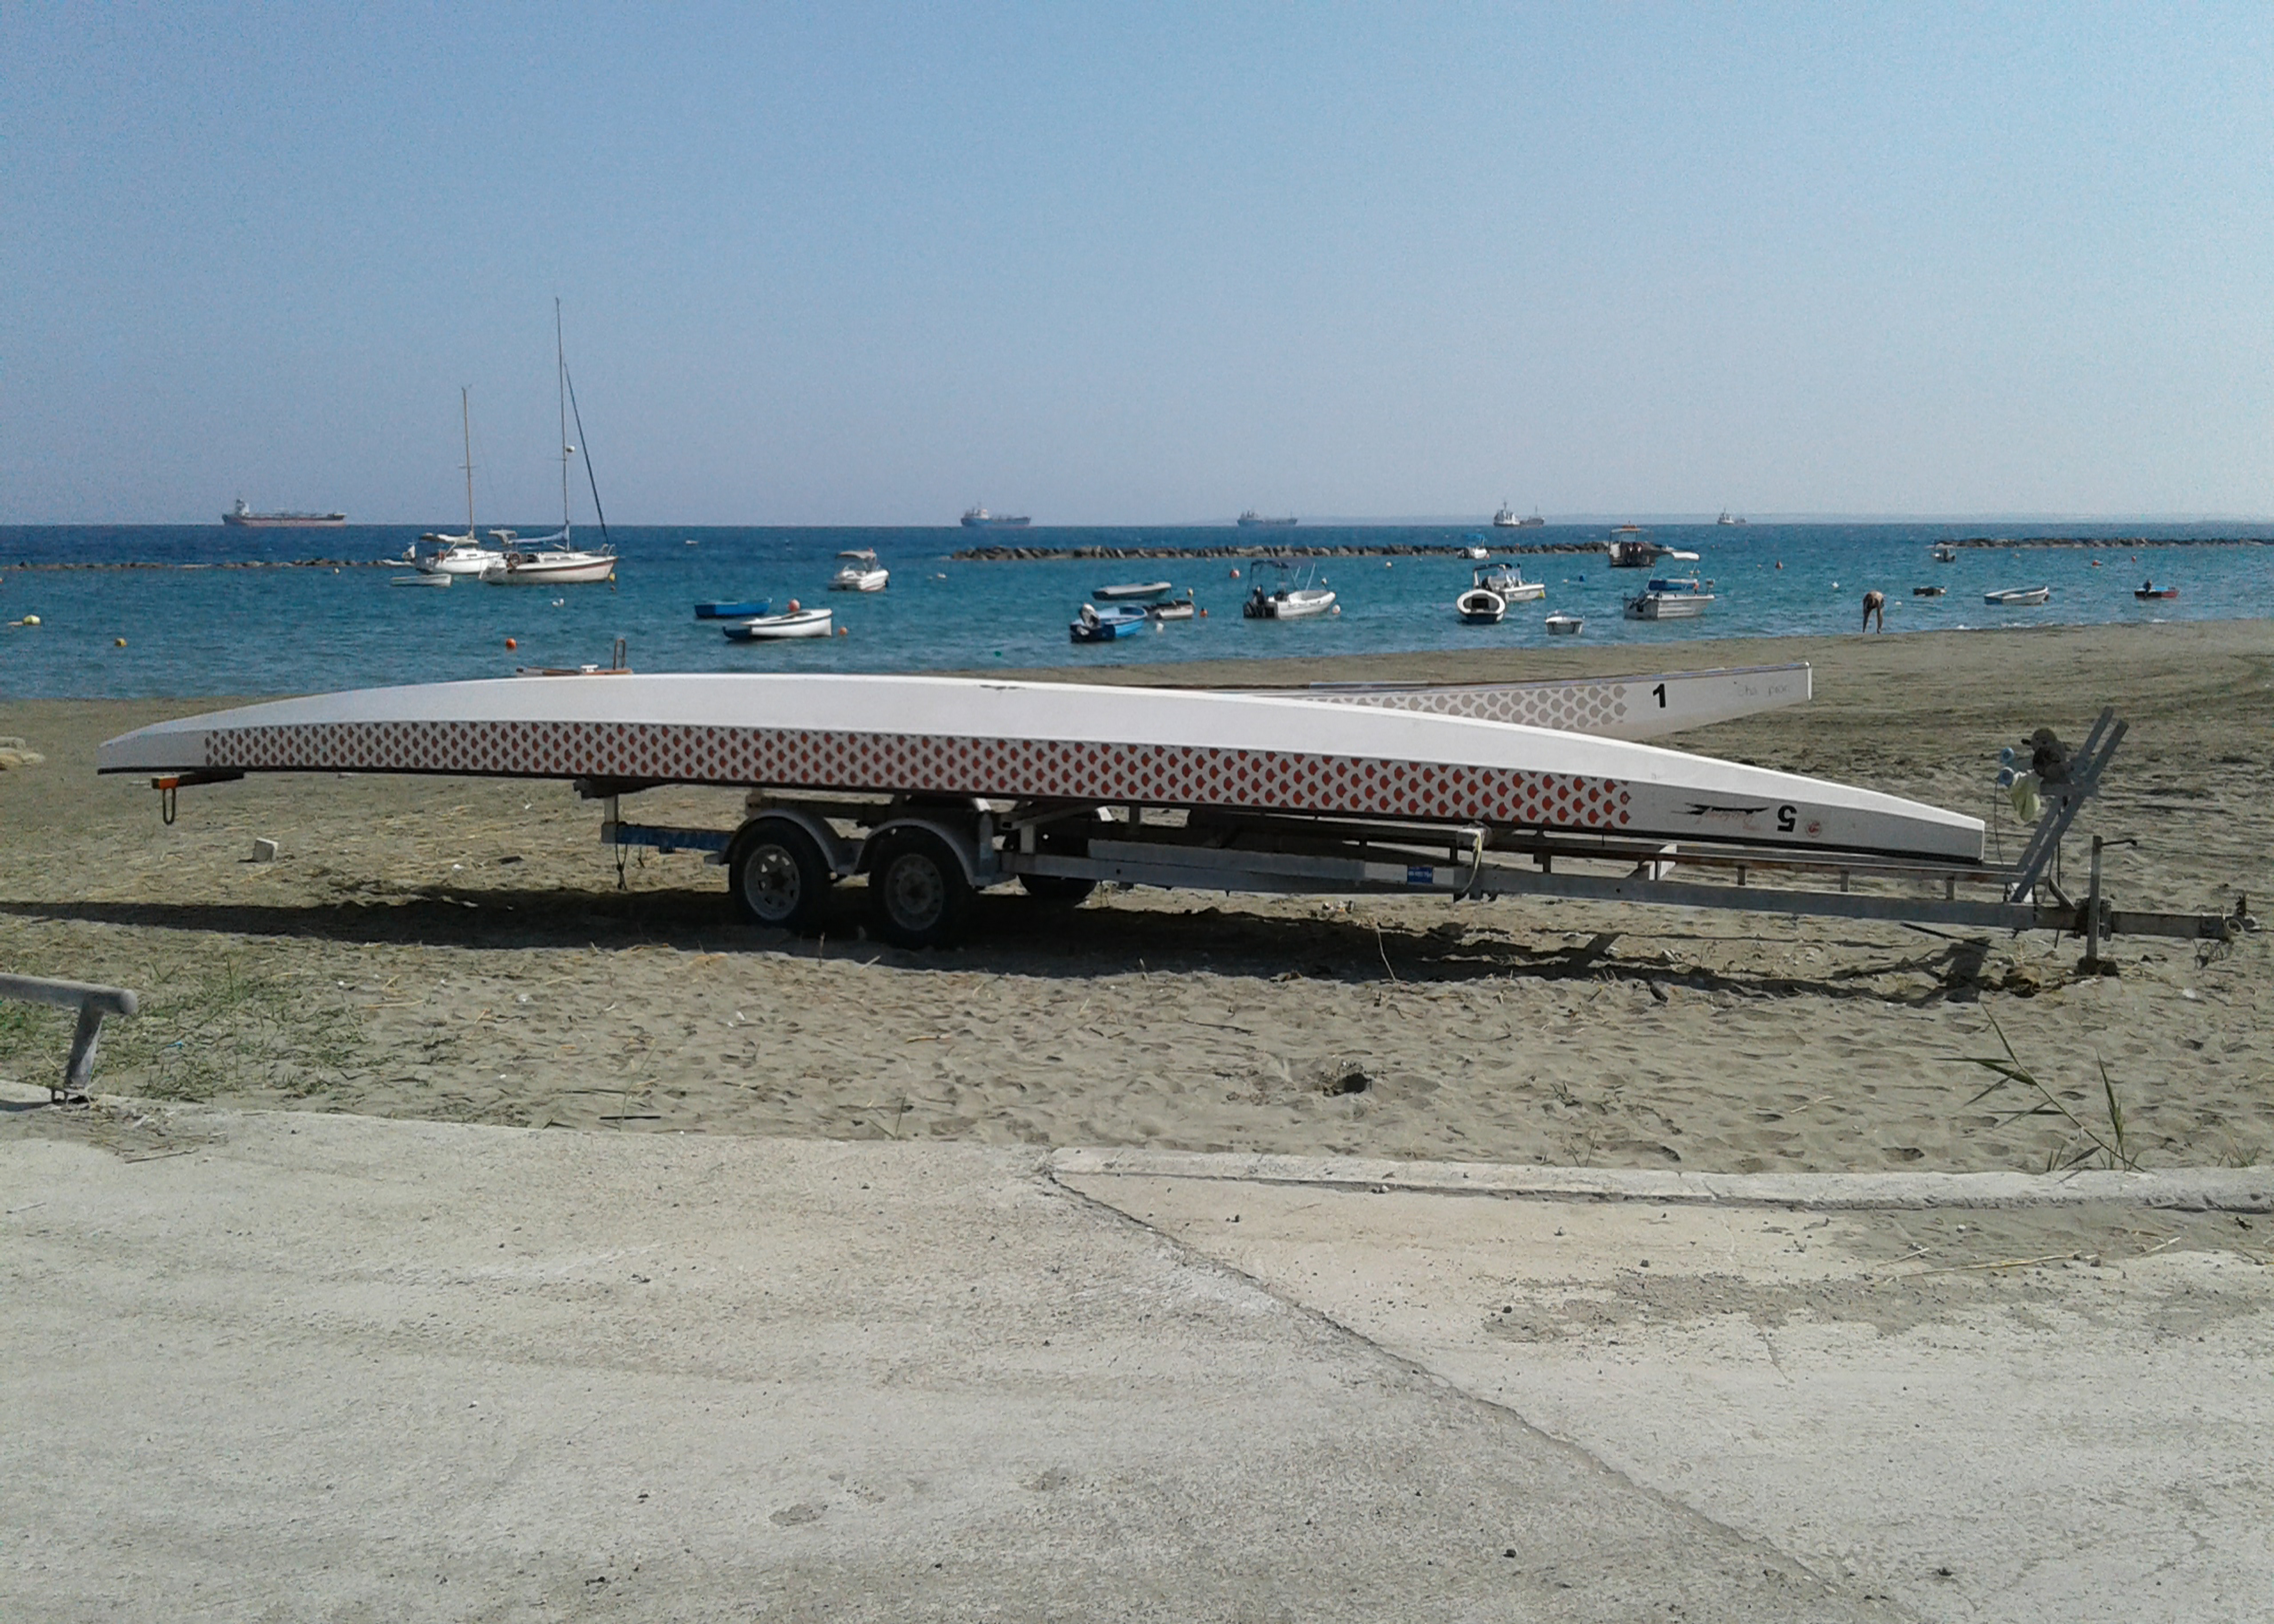
kayak, canoe, summer, beach, boats, boat, sky, sea, sand, water, vehicle, watercraft, azure, boats and boating equipment and supplies, shade, horizon, wood, composite material, landscape, ocean, rectangle, recreation, water transportation, tire, coast, wind, steel, natural material, wheel, metal, wind wave